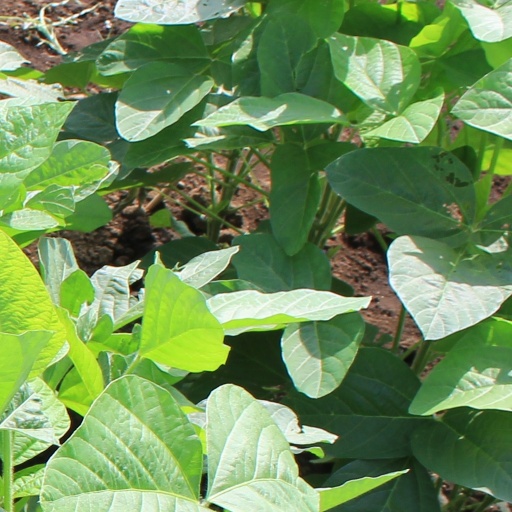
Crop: soybean